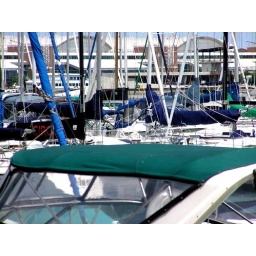
A bunch of sailboats across the river from Navy Pier, which can be seen in the background.